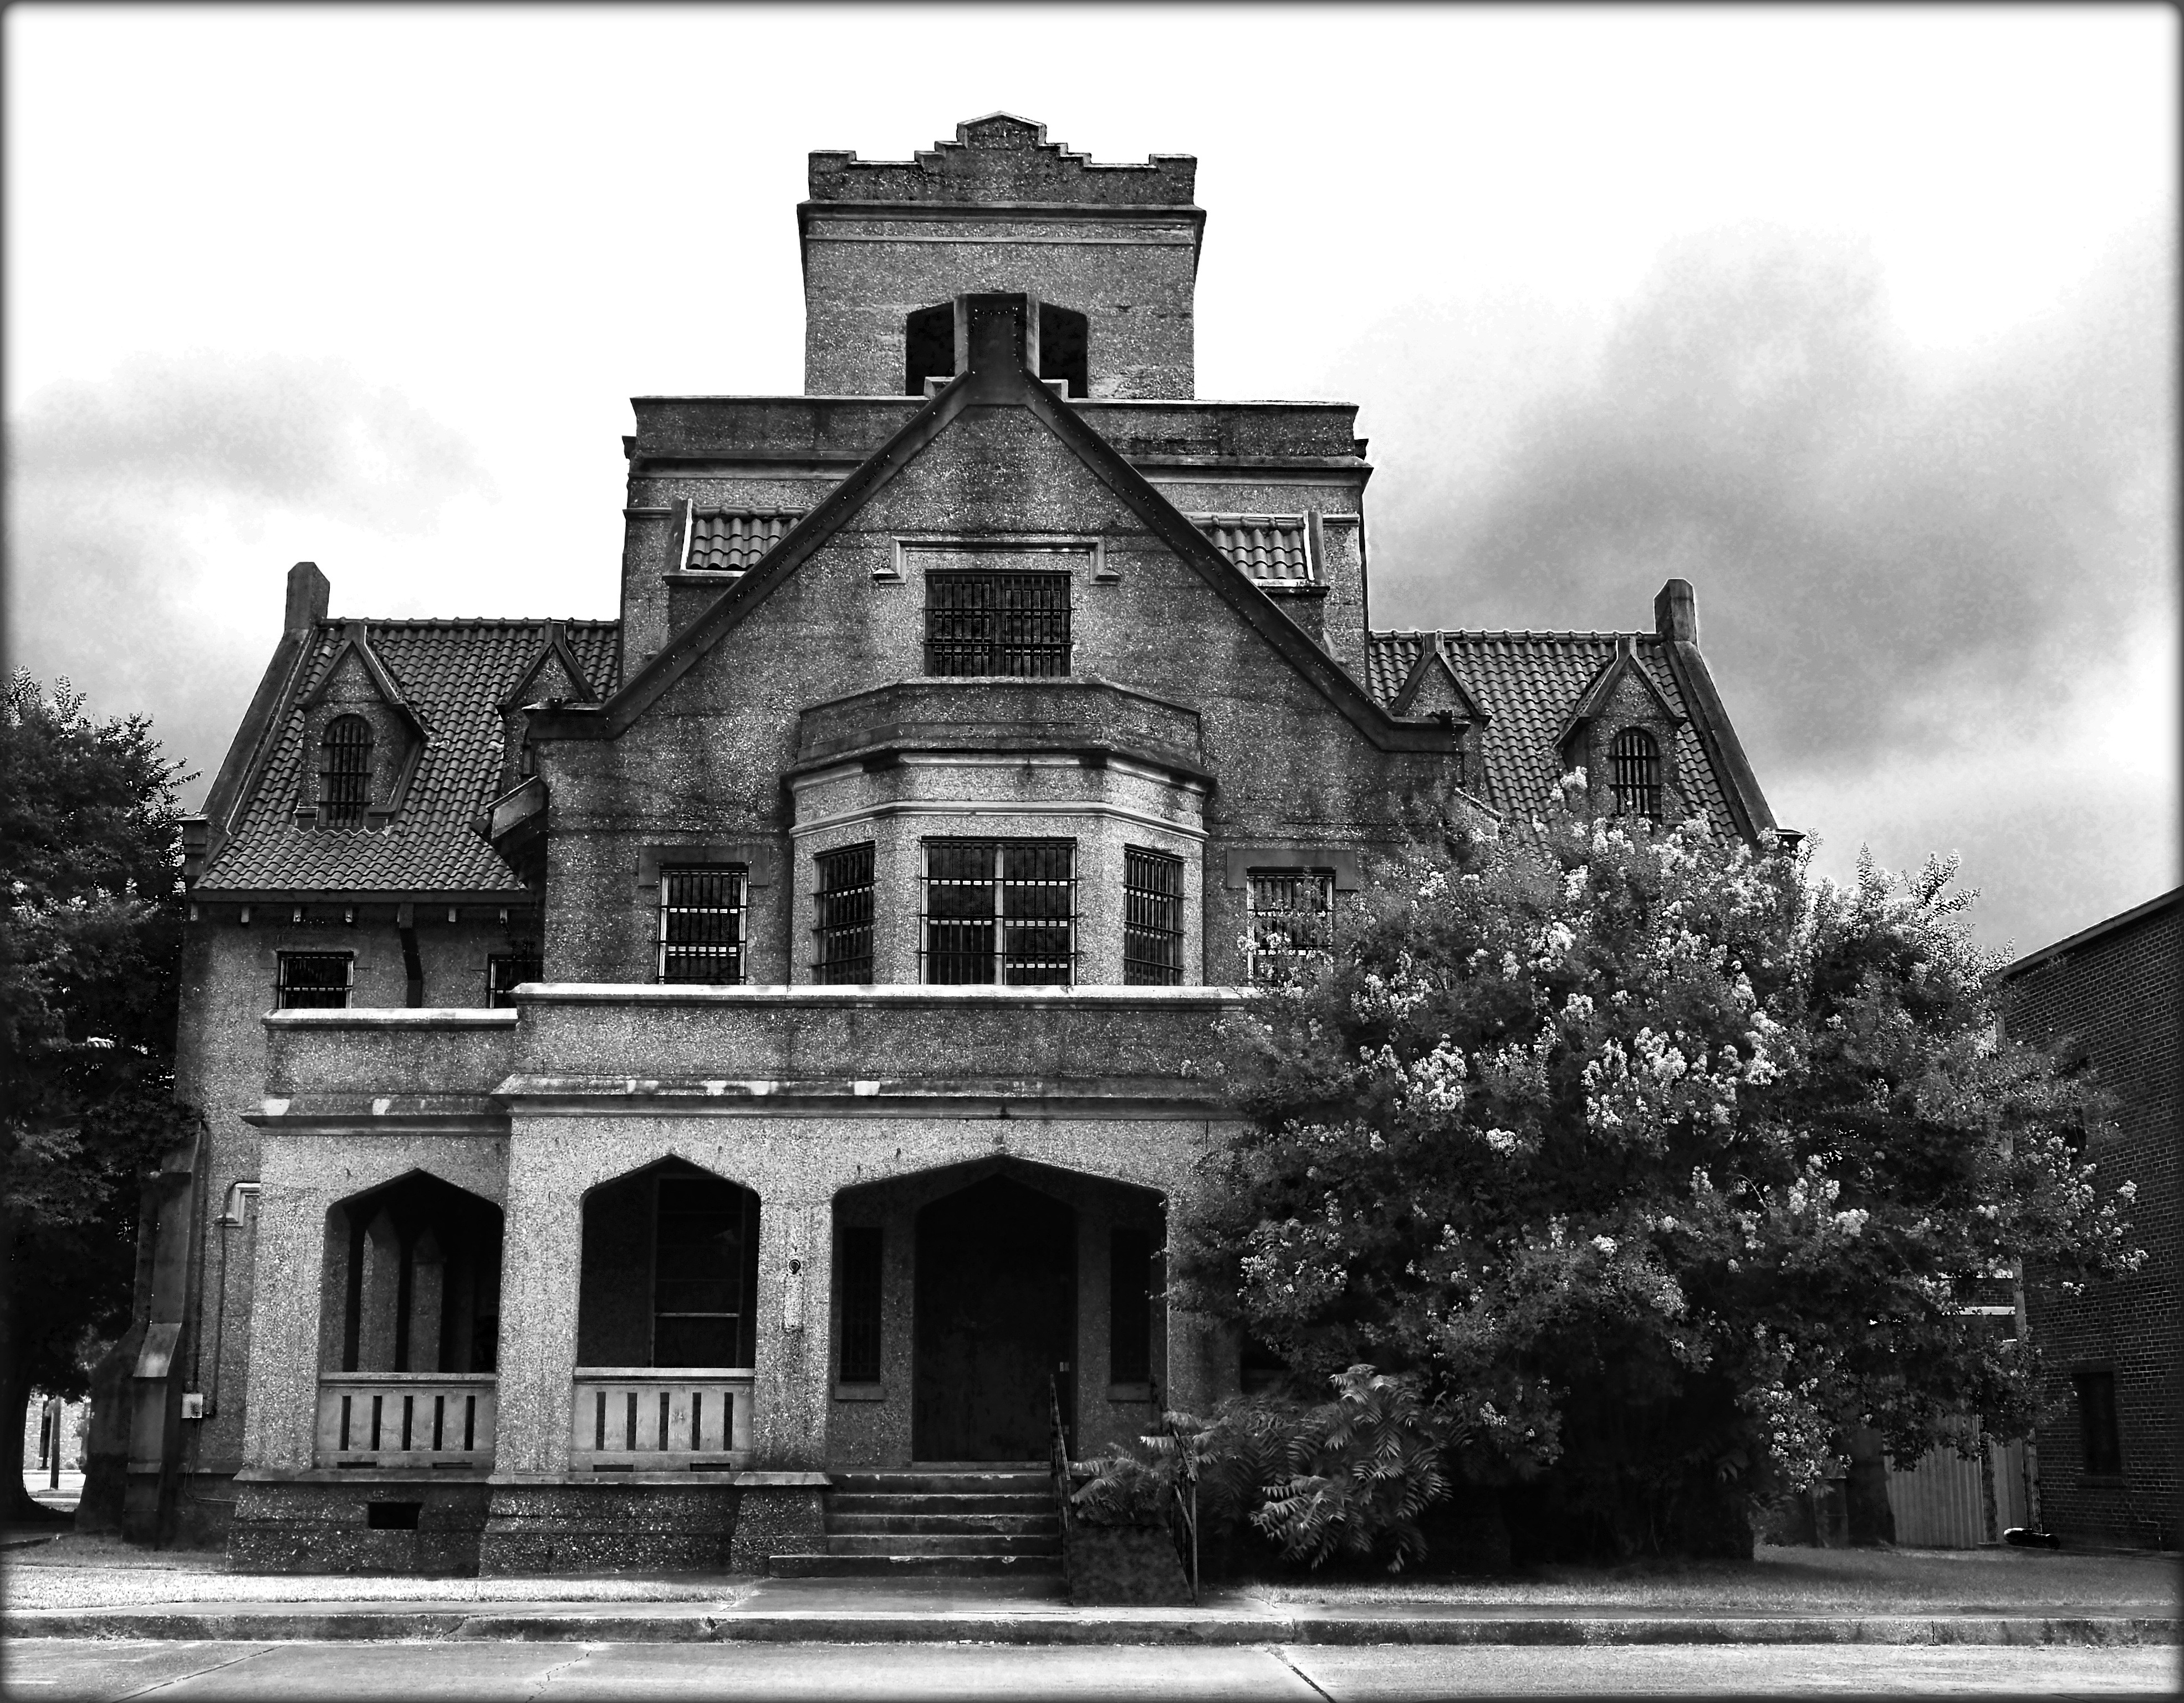
black and white, architecture, structure, white, photography, mansion, house, building, chateau, home, construction, facade, exterior, black, monochrome, gothic, photograph, history, style, estate, jail, courthouse, architectural, stately home, louisiana, monochrome photography, deridder